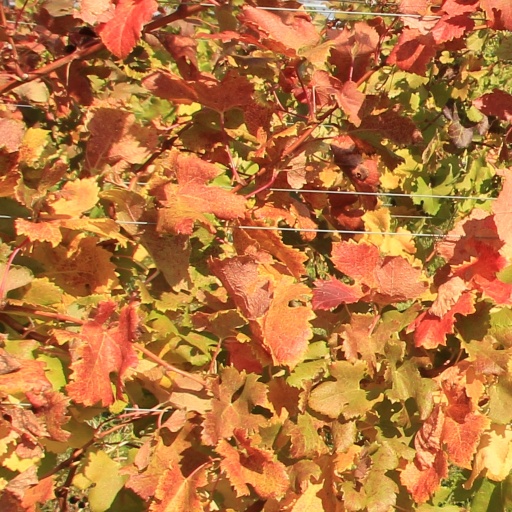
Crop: grape